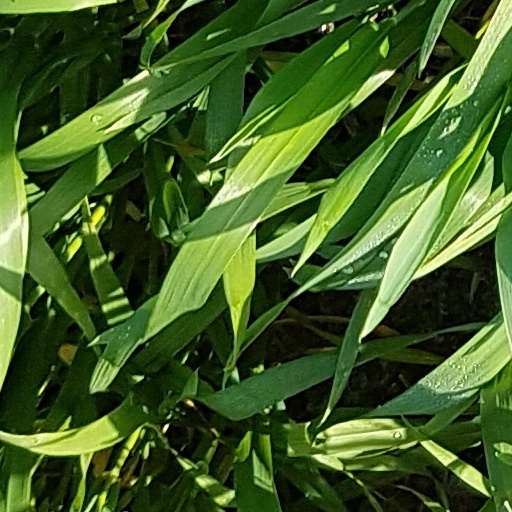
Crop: wheat